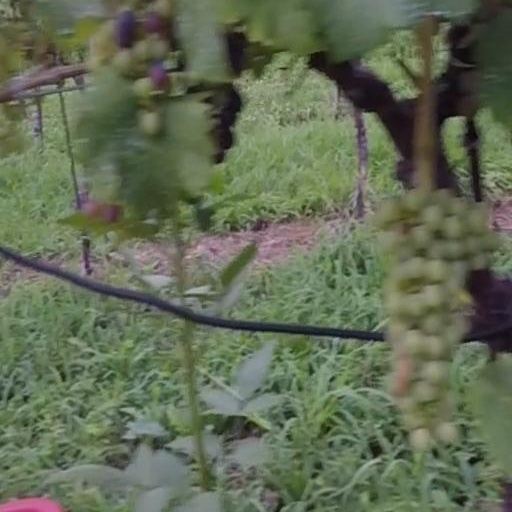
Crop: grape